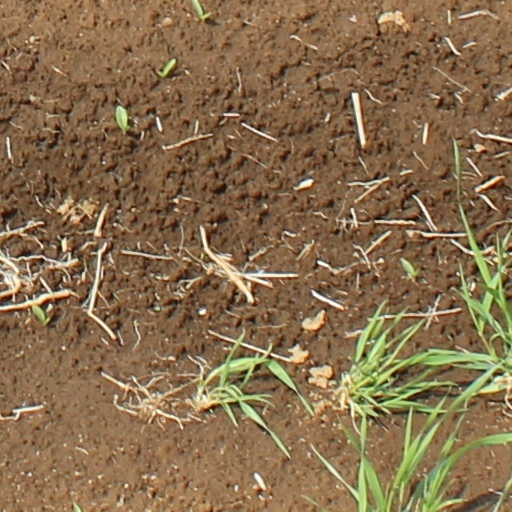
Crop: wheat